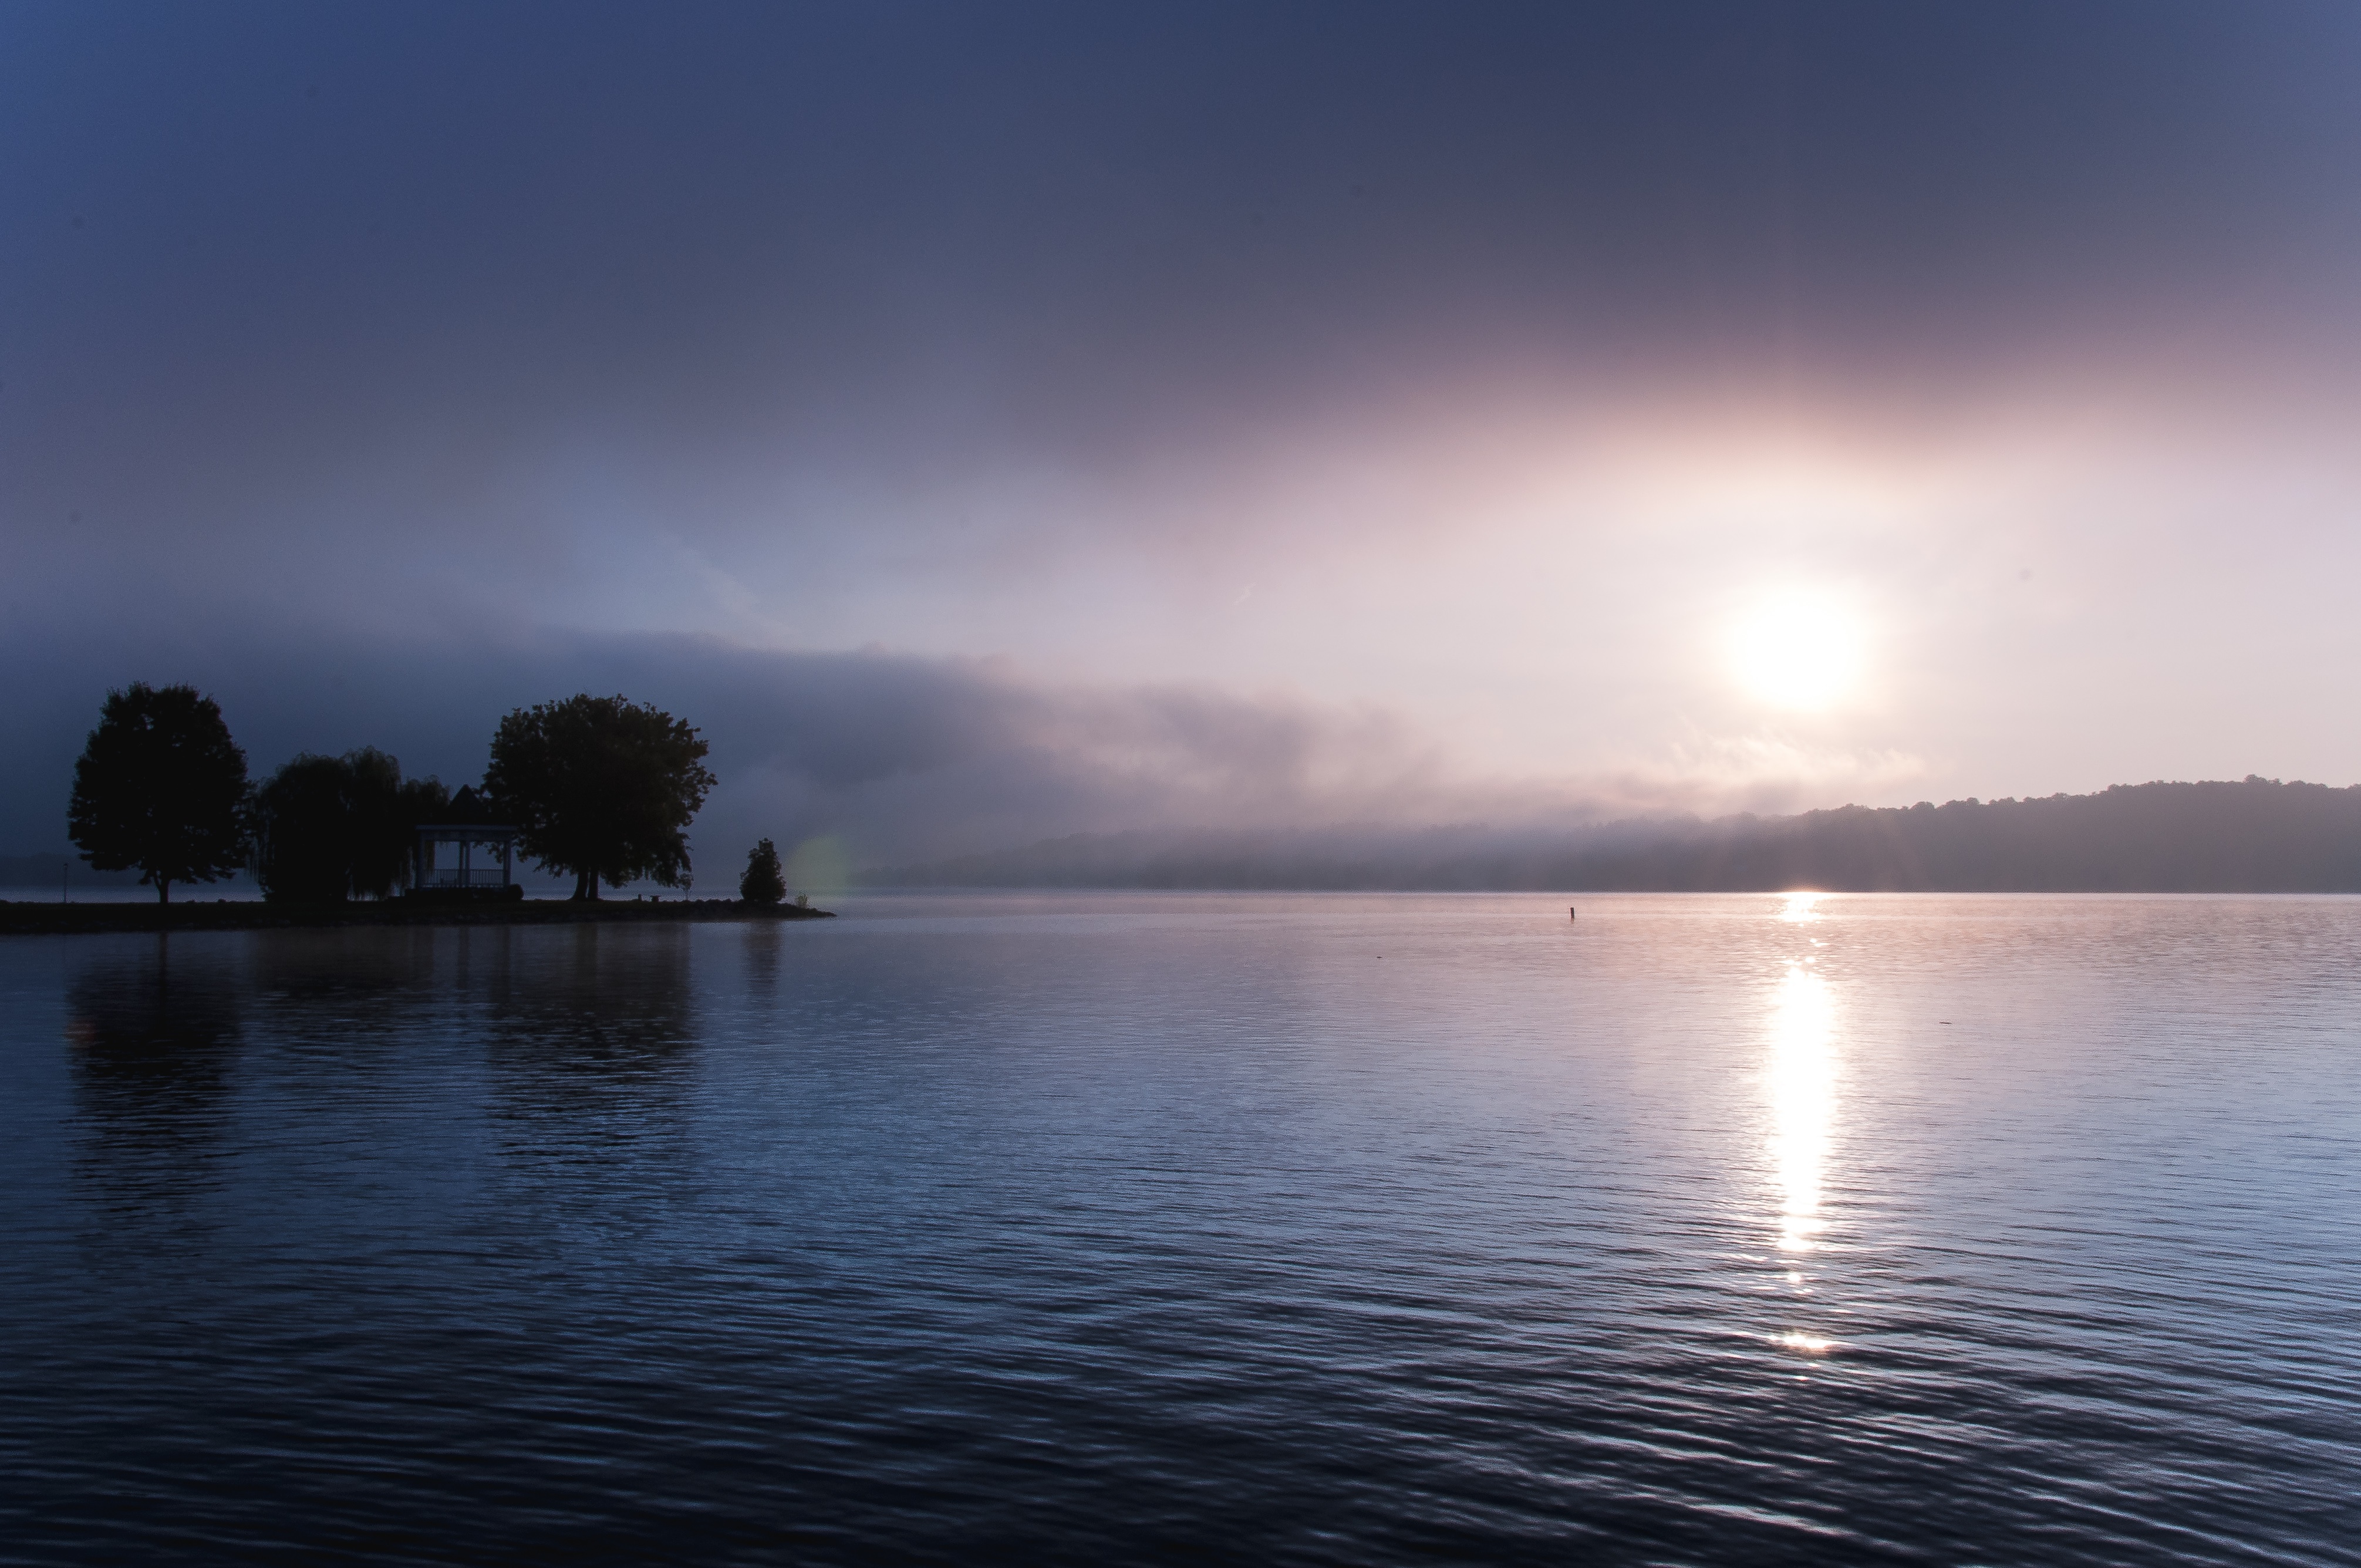
sea, coast, ocean, horizon, cloud, sky, sunrise, sunset, mist, sunlight, morning, shore, lake, dawn, dusk, evening, reflection, bay, reservoir, body of water, loch, atmospheric phenomenon